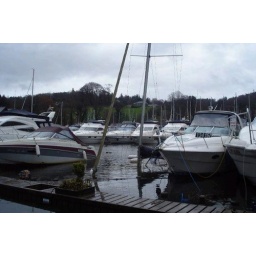
Taken once water had dropped 3ft. Over 30 boats sank on the marina and over 60 properties were flooded on the marina